Question: Why is the light on?
Tambaya: Meyasa fitilar ke kunne?
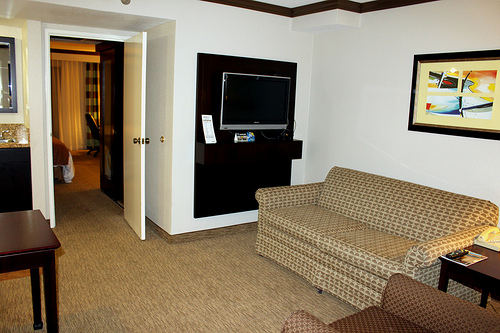
Answer: To see.
Amsa: Don gani.